Kymco

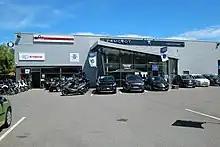
Kymco dealership in France

Kymco (an acronym for Kwang Yang Motor Co, Ltd) (stylized as "KYMCO") is a Taiwanese motorcycle manufacturer headquartered in Kaohsiung, Taiwan. With approximately 3000 employees, Kymco produces over 570,000 vehicles annually at its factory in Kaohsiung. The company also has production facilities in Indonesia, Malaysia, the Philippines and PR China.